Oslavia War Memorial

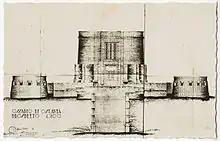
Architectural plan for the Oslavia memorial

The monument was designed by , cofounder of the Sindacato Fascista Architetti. Proposed in 1932 and completed in 1938, it consists of a round tower above a flight of steps, with three lower bastions (Prelli, Montanari and Langoris) connected by underground passages. The names of the identified dead line the walls of the internal circular chambers. In the central tower is a tall black marble cross; in the crypt below is the tomb of General and of twelve other holders of the Gold Medal of Military Valour. A bell named “Chiara” in the campanile sounds at sunset. The central tower was originally open to the sky but the structure suffered from water penetration. A plexiglass roof structure was added, and in 2016 this was replaced with a permanent polycarbonate covering.